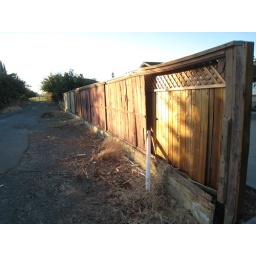
Photo walk around Antioch - warm light on wooden fence